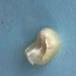
Maize quality: Bad